Video game design

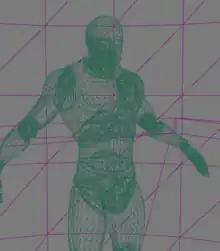
Unreal Engine character creator

World design is the creation of a backstory, setting and theme for the game; often done by a lead designer. World design can also be the creation of a universe or a map, as well as topics or areas that are likely to be pursued by the player. It is a map referenced for creation of everything as it shows where it is and allows for the most logistical design in any given game. World design shapes the direction the game goes towards.